Belgium–Uruguay relations

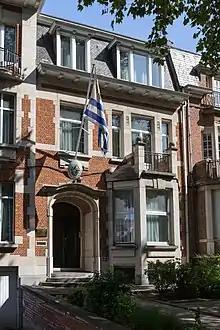
Embassy of Uruguay in Brussels

The Belgian company Katoen Natie has an important container handling facility in the Port of Montevideo.